Margarita Rivière

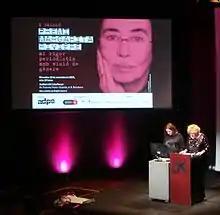
Ceremony for the first edition of the Premio Margarita Rivière, 2015

Margarita Rivière Martí (17 August 1944 – 29 March 2015) was a Spanish journalist and writer, the author of thousands of newspaper articles and interviews and 30 books. She was noted for her progressive and feminist spirit in the years of the Transition. She was one of the first women to practice journalism in Spain, and she and Teresa Rubio were the first two female journalists for the "Diario de Barcelona". In 1978 she was one of the founders of "El Periódico de Catalunya".